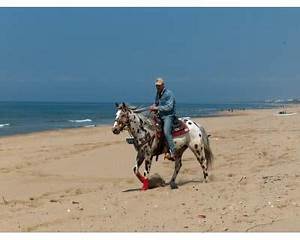
Label: cavallo